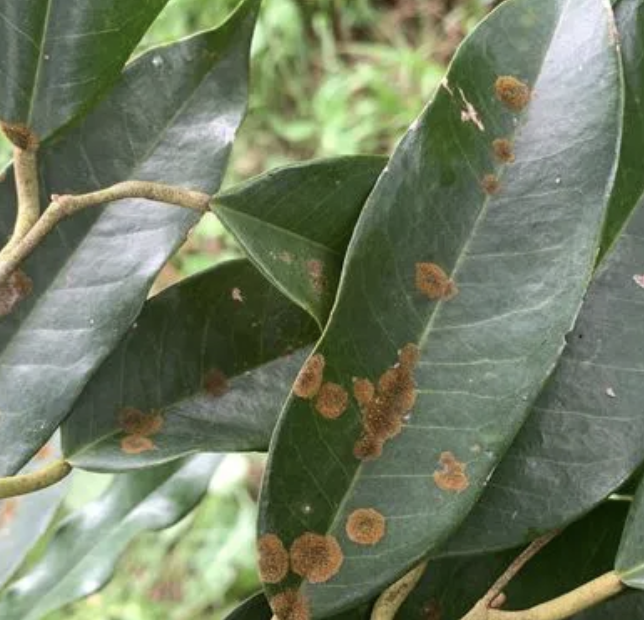
Label: stem_blight